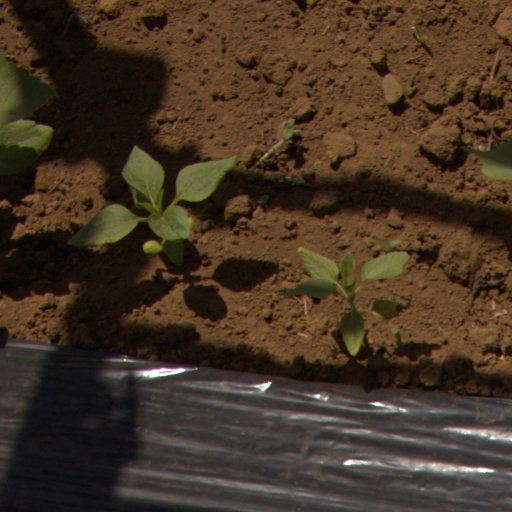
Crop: Jerusalem artichoke